Richard Karron

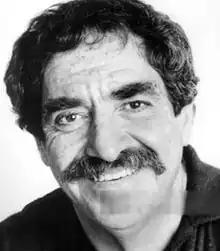

Richard Karron (born Richard Karant; April 11, 1934 – March 1, 2017) was an American actor and voice actor who was noted for his distinctive voice. He was known for his roles in "", "The Flintstones in Viva Rock Vegas" and "Fatso".